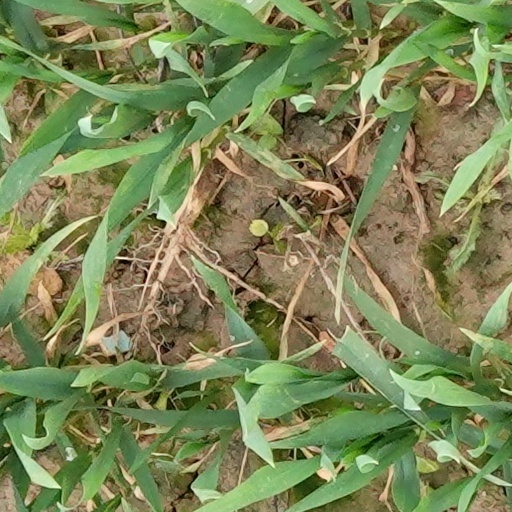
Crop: wheat